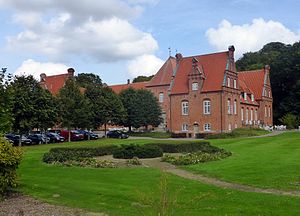
Sophiendal
Sophiendal set fra sydvest
Sophiendal er en herregård i Veng Sogn i Skanderborg Kommune; set fra sydvest
Sophiendal er en herregård i Veng Sogn i Skanderborg Kommune. Gården ligger 12 km nord for Skanderborg ad vejen mod Låsby, i Søhøjlandet. Hovedbygningen fungerer i dag som hotel.